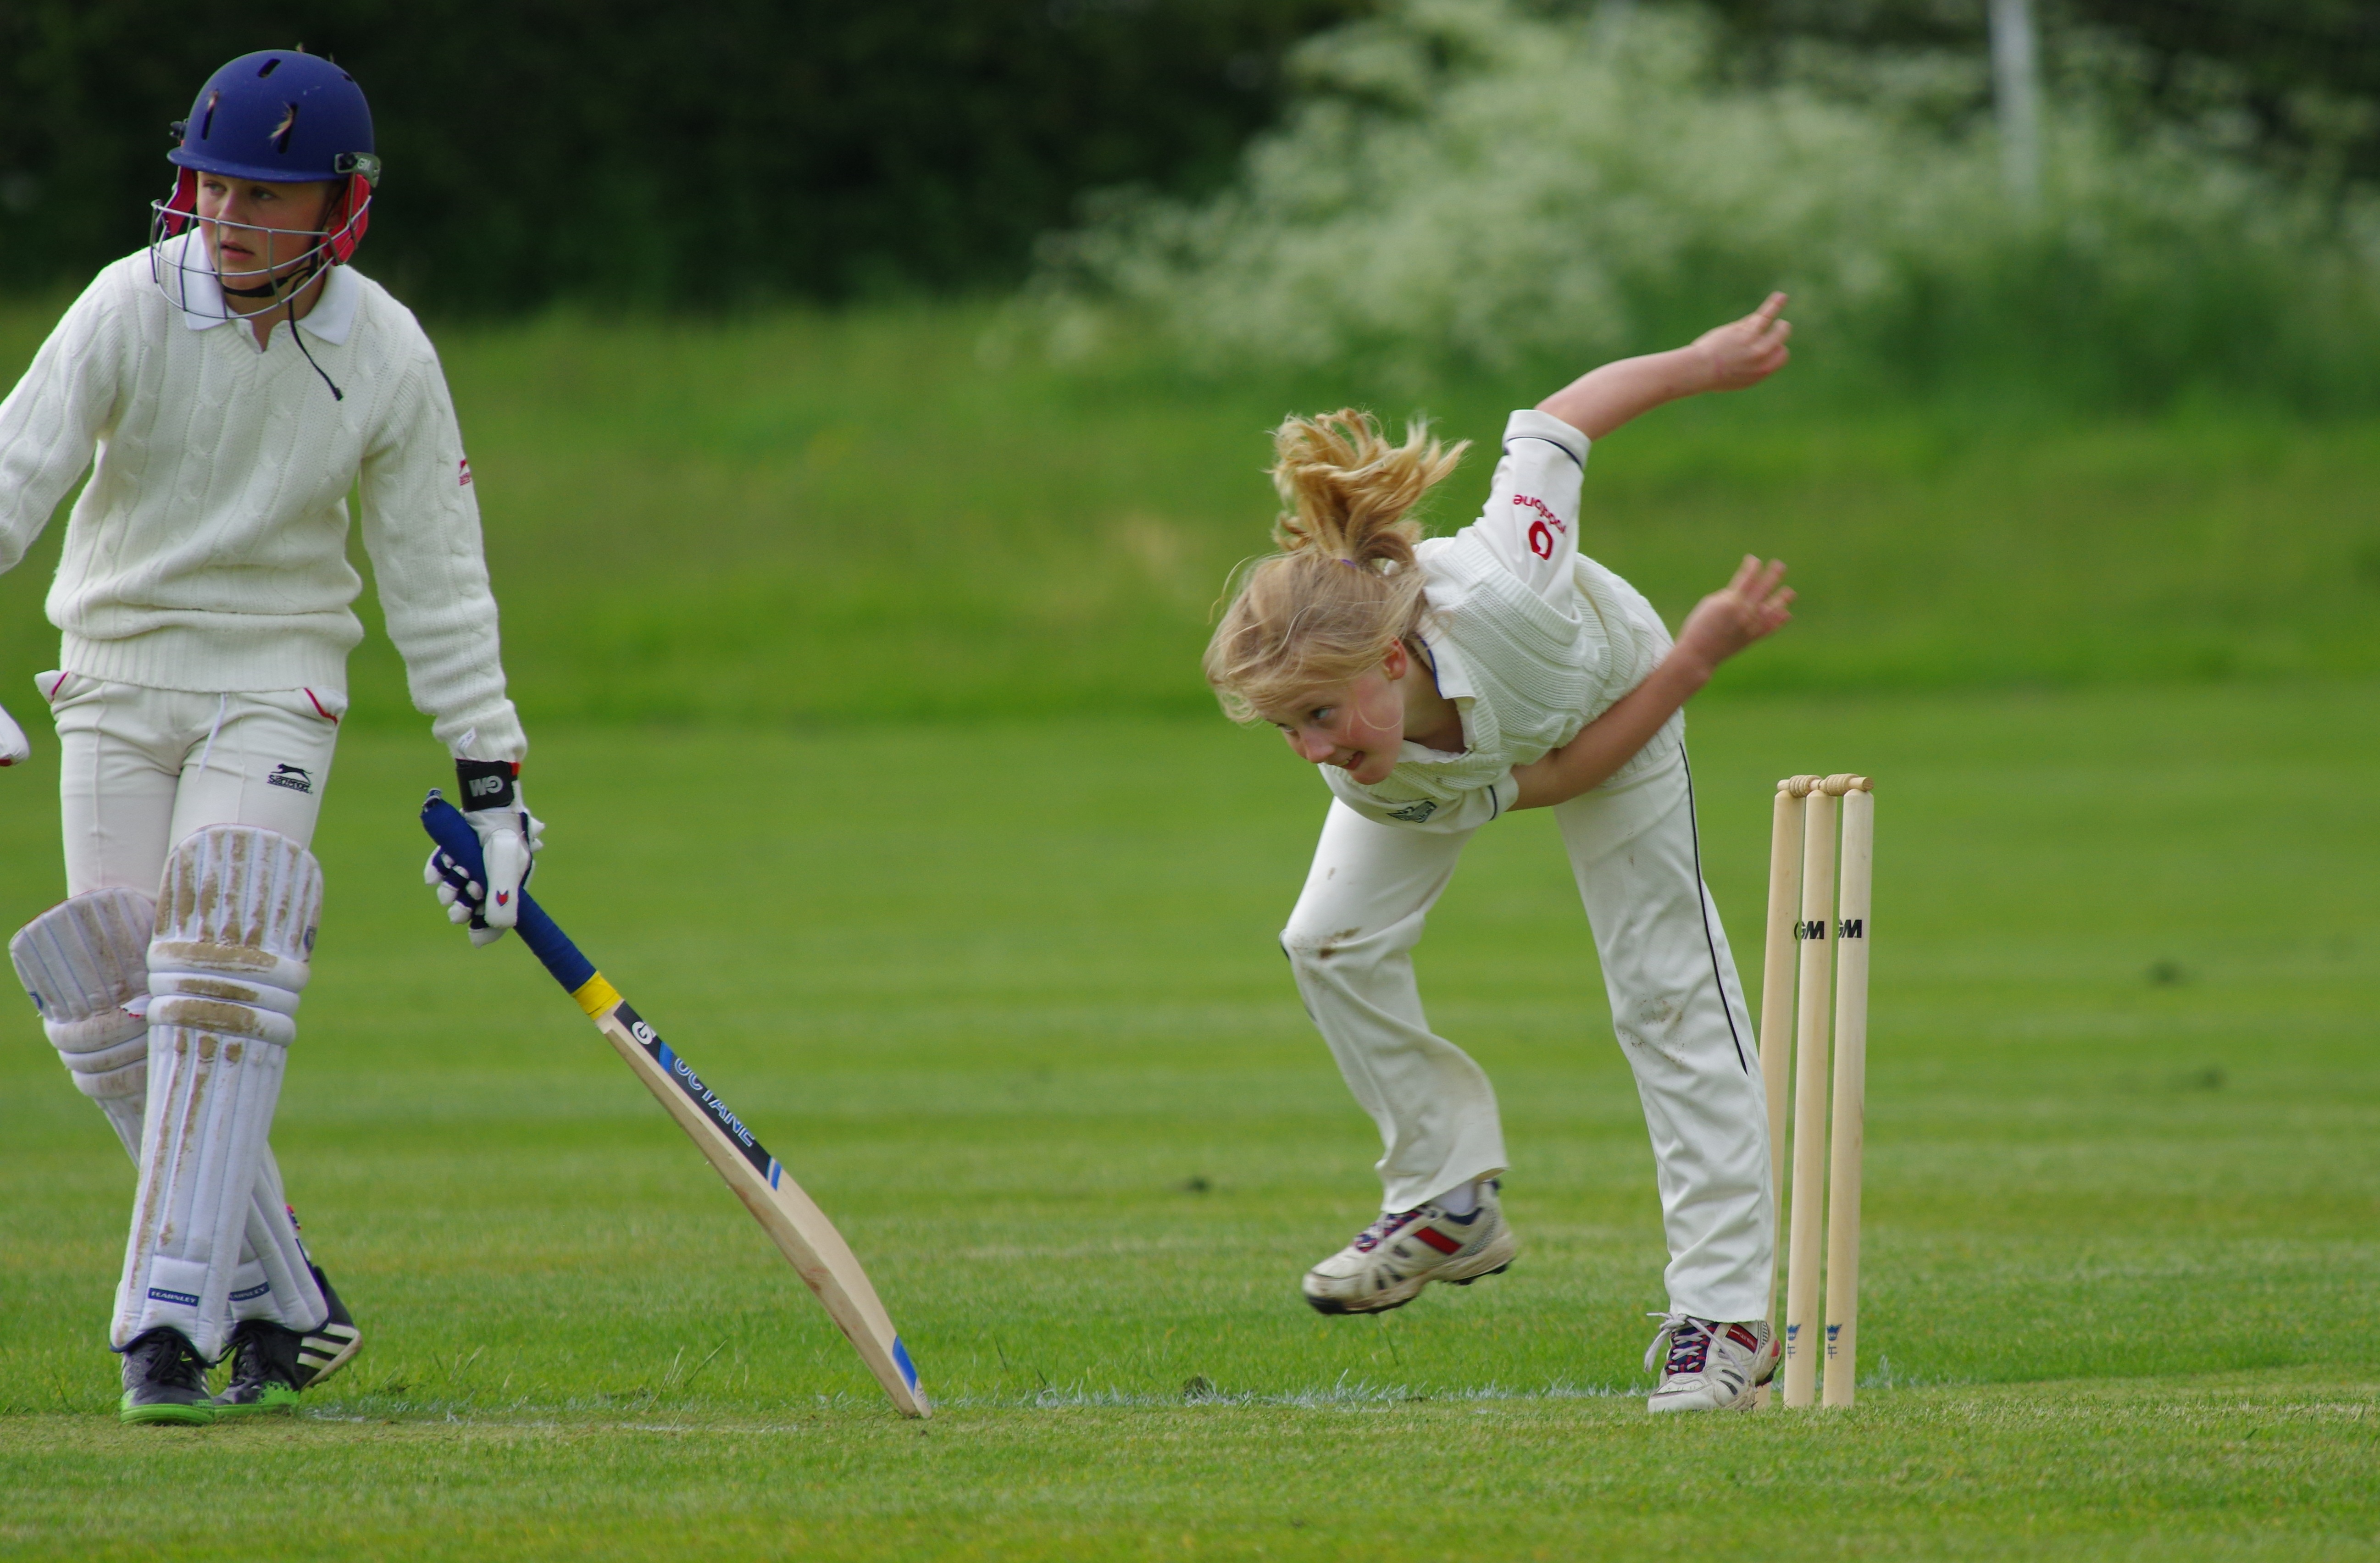
girl, sport, field, stump, bowl, action, playing, player, cricket, bowling, sports, ball, match, bat, junior, bowler, ball game, sportsman, competitive sport, team sport, batsman, college baseball, bat and ball games, wicket, cricketer, cricket player, sport of cricket, cricket ball, cricket bowler, sports team, cricket bat, cricket game, test cricket